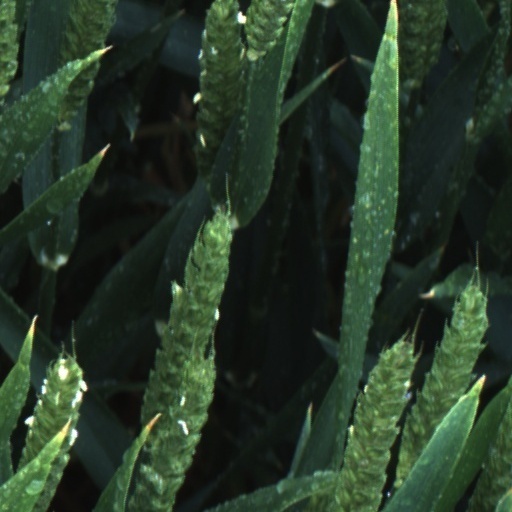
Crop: wheat